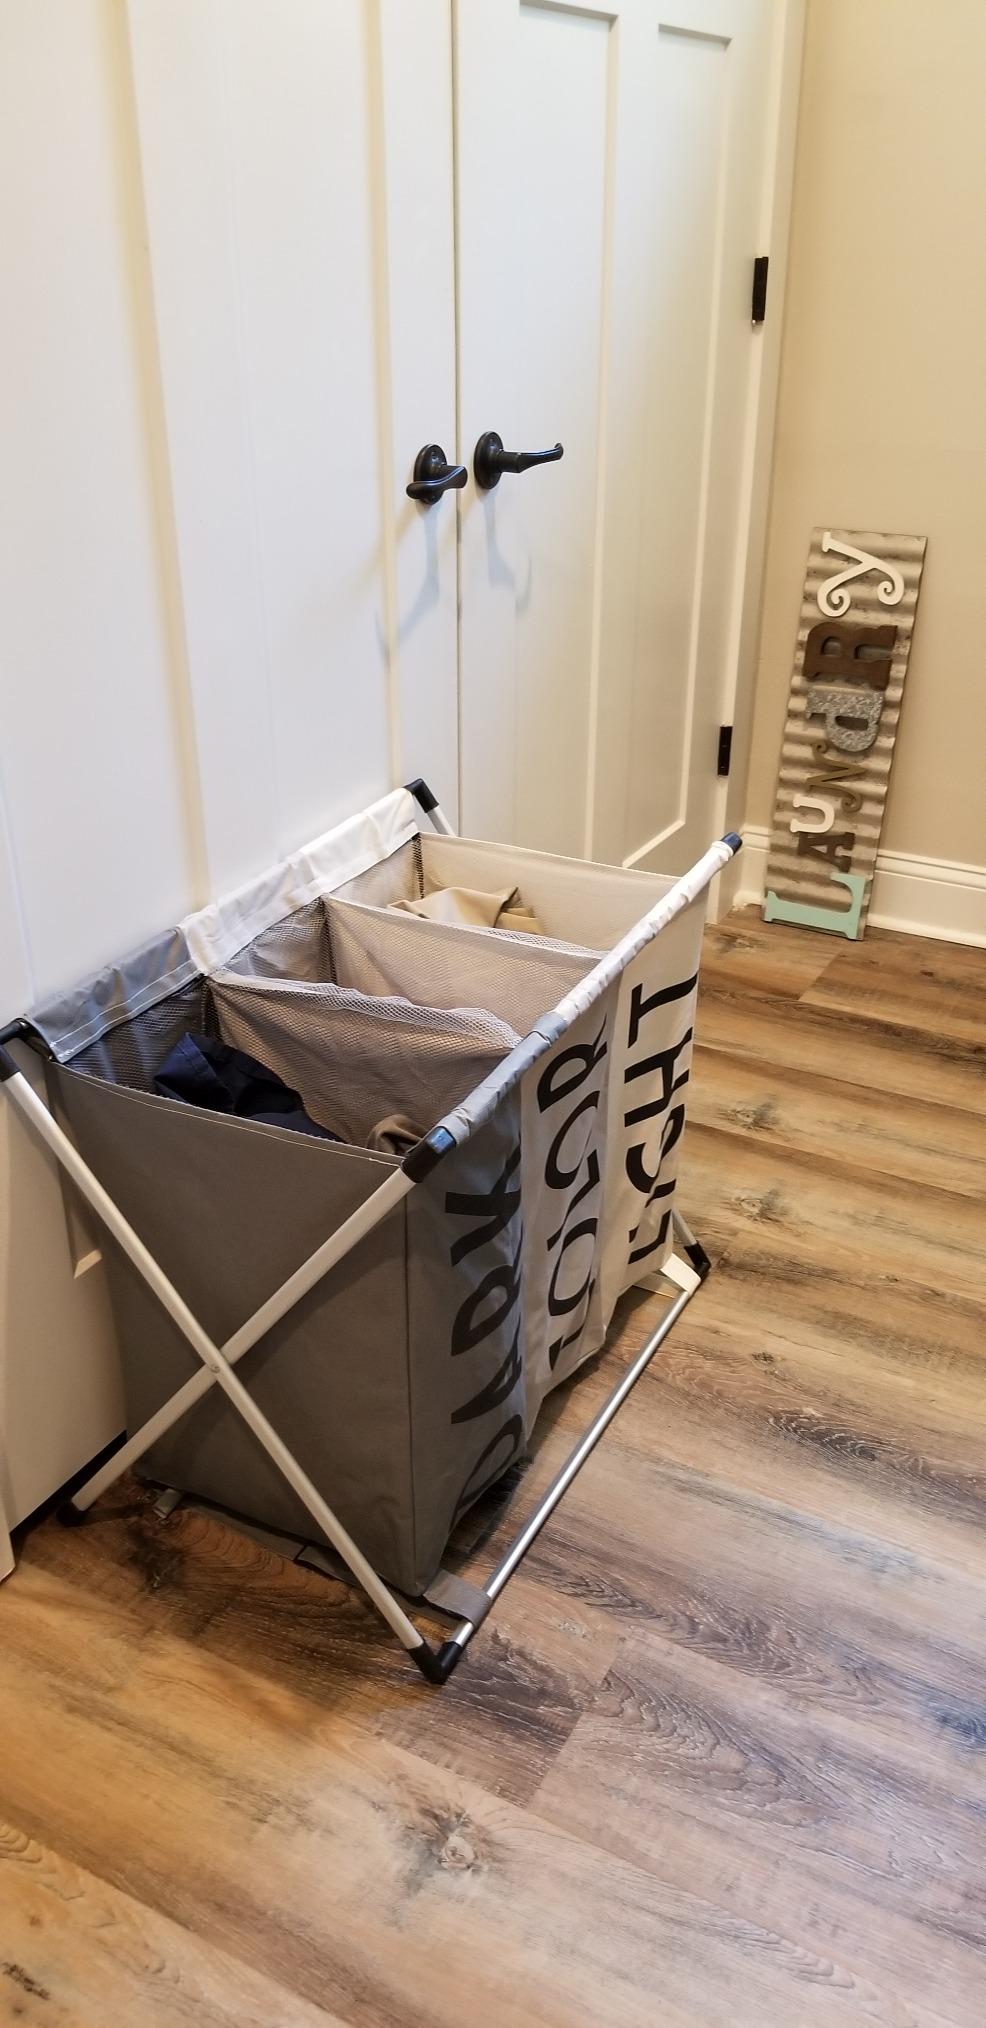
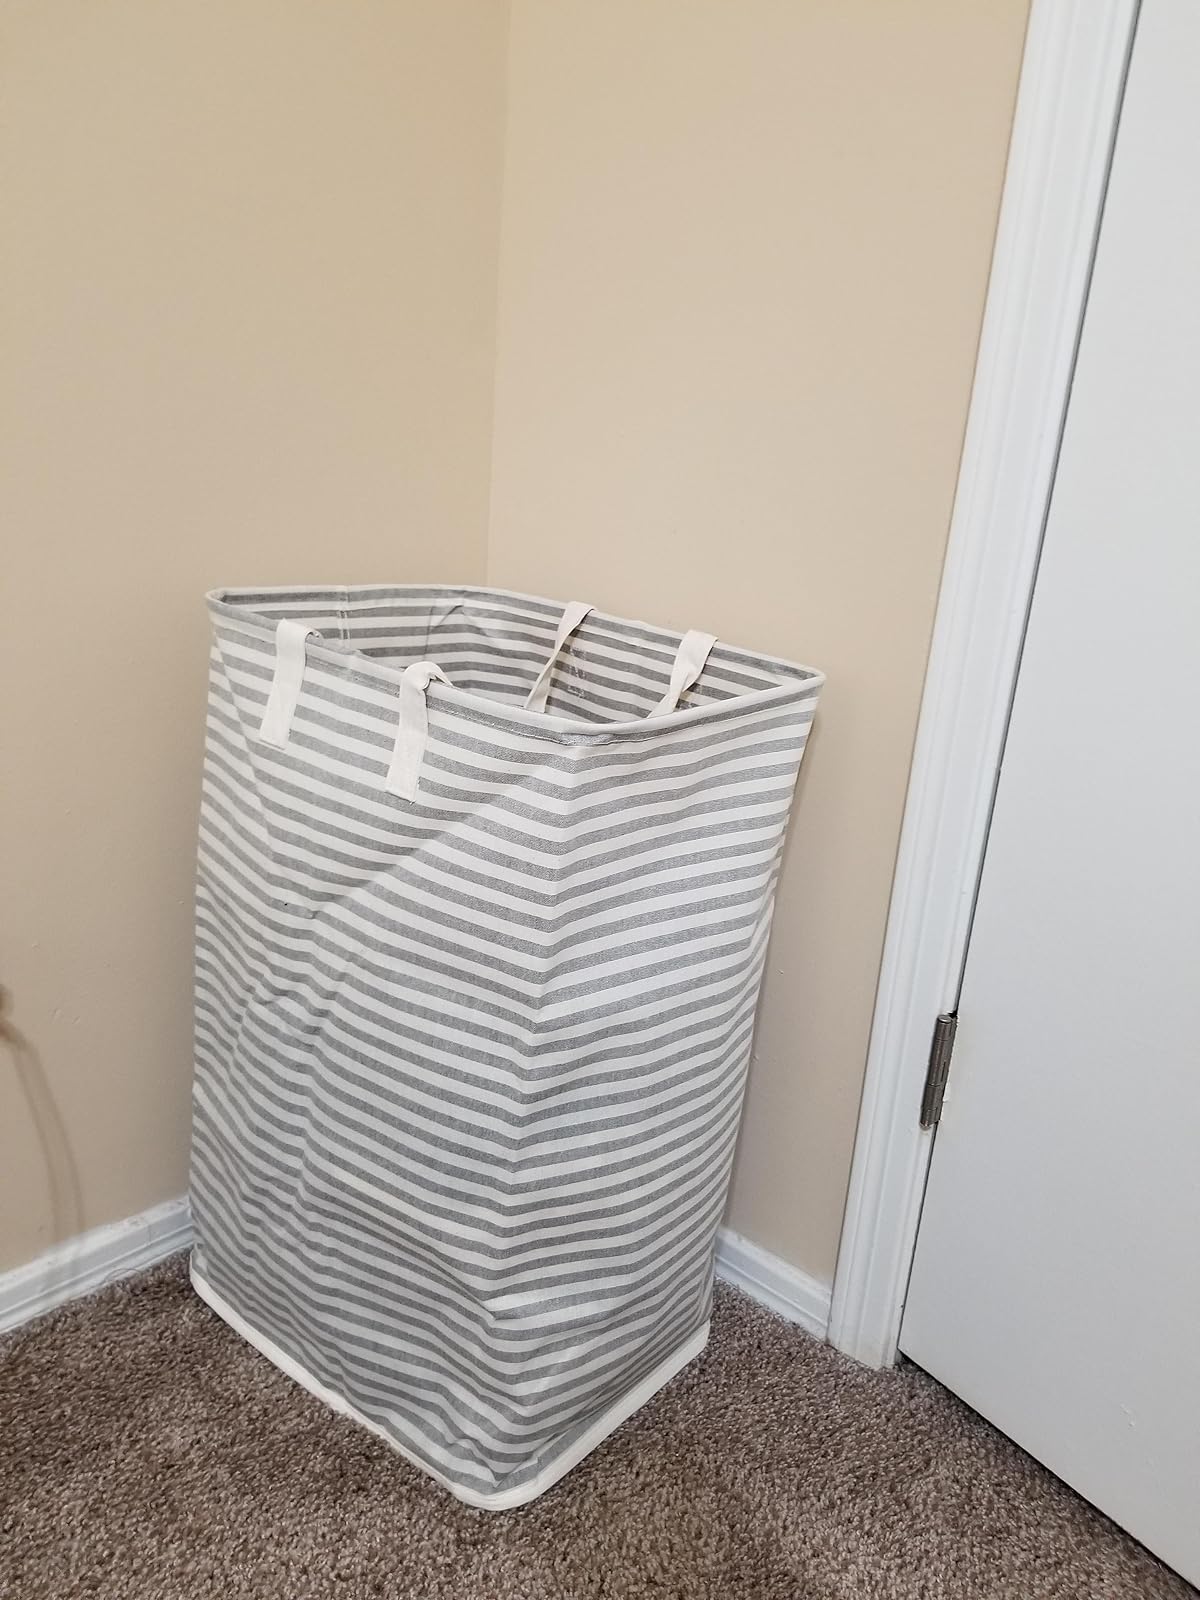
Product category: items_hamper
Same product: no